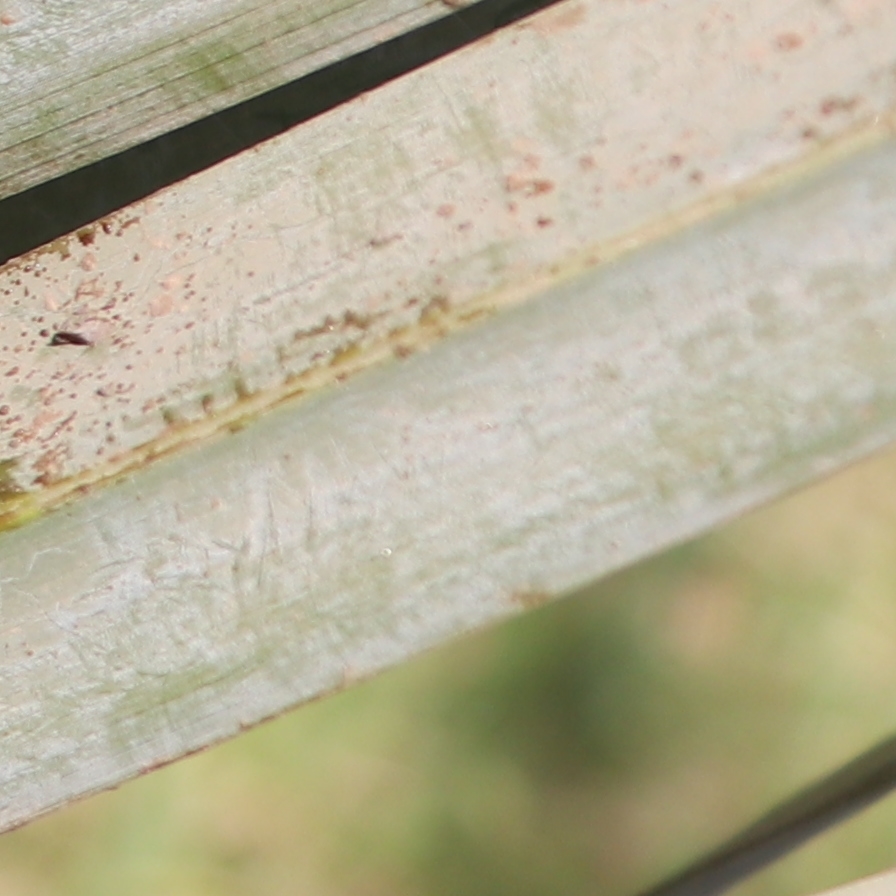
Label: Honey